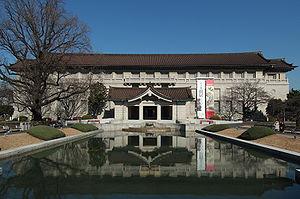
La théorie économique des musées est un domaine de l'économie de la culture qui s'intéresse au fonctionnement économique des musées.
Cette liste présente les musées et les galeries d'art situés à Tokyo.
Cette liste présente des constructions du Japon datant de l'ère Shōwa désignées biens culturels importants du Japon. Au vingt février 2012, trente-sept constructions ou groupes de bâtiments font partie du patrimoine culturel du Japon. Une entrée dans cette liste peut recouvrir plus d'un élément.
Inauguré en 1872, le musée national de Tokyo, ou TNM, est le plus ancien et le plus grand musée du Japon. Il se situe à l'intérieur du parc d'Ueno dans l'arrondissement de Taitō à Tokyo. Ce musée possède et préserve une collection complète d'œuvres d'arts et d'objets archéologiques du Japon et d'autres pays de l'Asie de l'Est. Il détient 113 897 objets, incluant 87 objets classés trésor national japonais et 631 objets classés bien culturel important ; il conserve de plus 2689 objets privés, dont 50 trésors nationaux et 252 biens culturels importants. Le musée mène aussi des recherches et organise des événements ayant trait à sa collection.